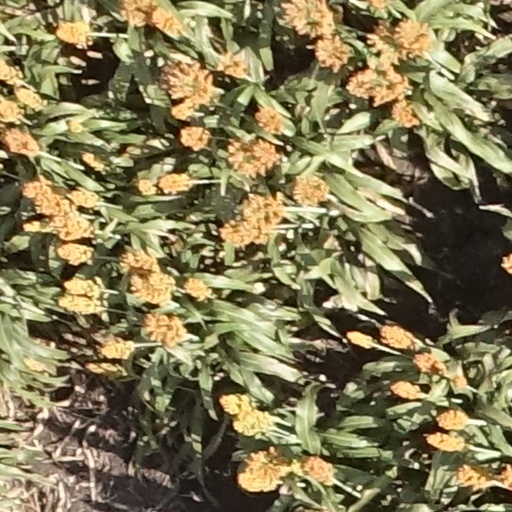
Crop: sorghum